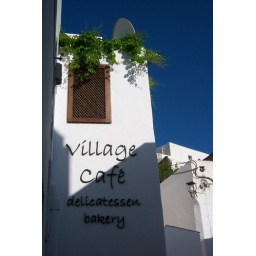
I will never get tired of the white &amp;amp; blue in Greece.